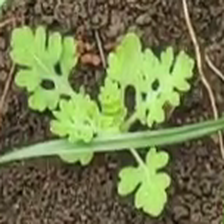
Weed species: Gajar_gavat_(Parthenium hysterophorus)